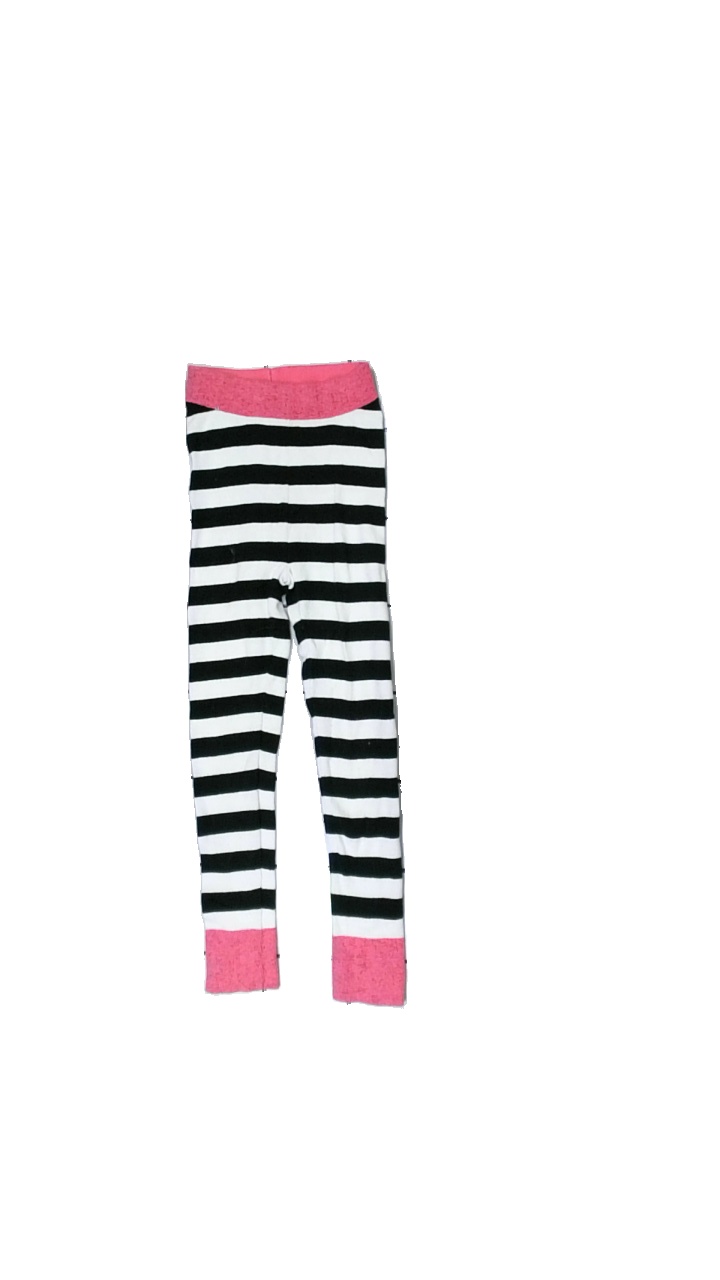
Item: Tights (Children)
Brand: H&m
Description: randiga tights, nopprig mellan benen
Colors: Black, Pink, White
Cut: Regular
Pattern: Striped
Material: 84% cotton 16% elastane
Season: All
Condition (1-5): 3
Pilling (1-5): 3
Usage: Export
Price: <50